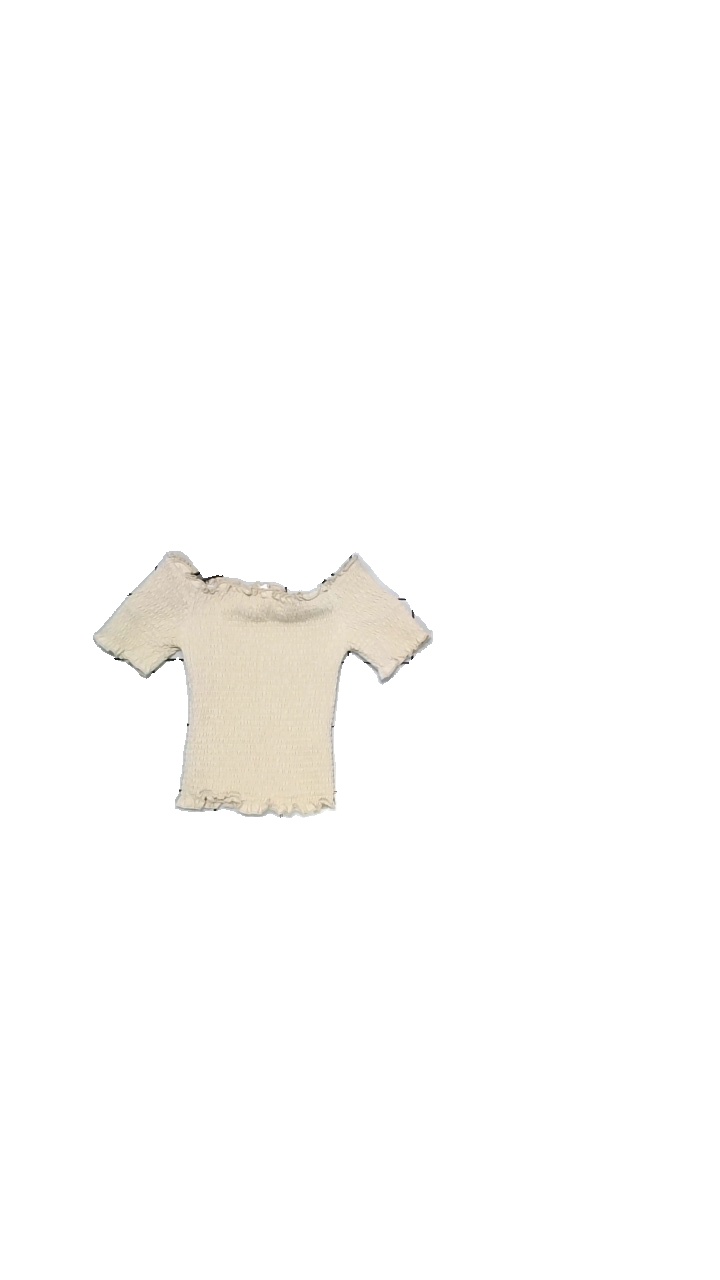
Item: Top (Ladies)
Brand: H&m
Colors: Beige, White
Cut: Tight, Regular
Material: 95% cotton, 5% elastane
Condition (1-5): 4
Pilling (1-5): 5
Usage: Reuse
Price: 50-100